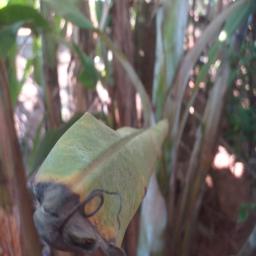
Label: MALBHOG LEAF